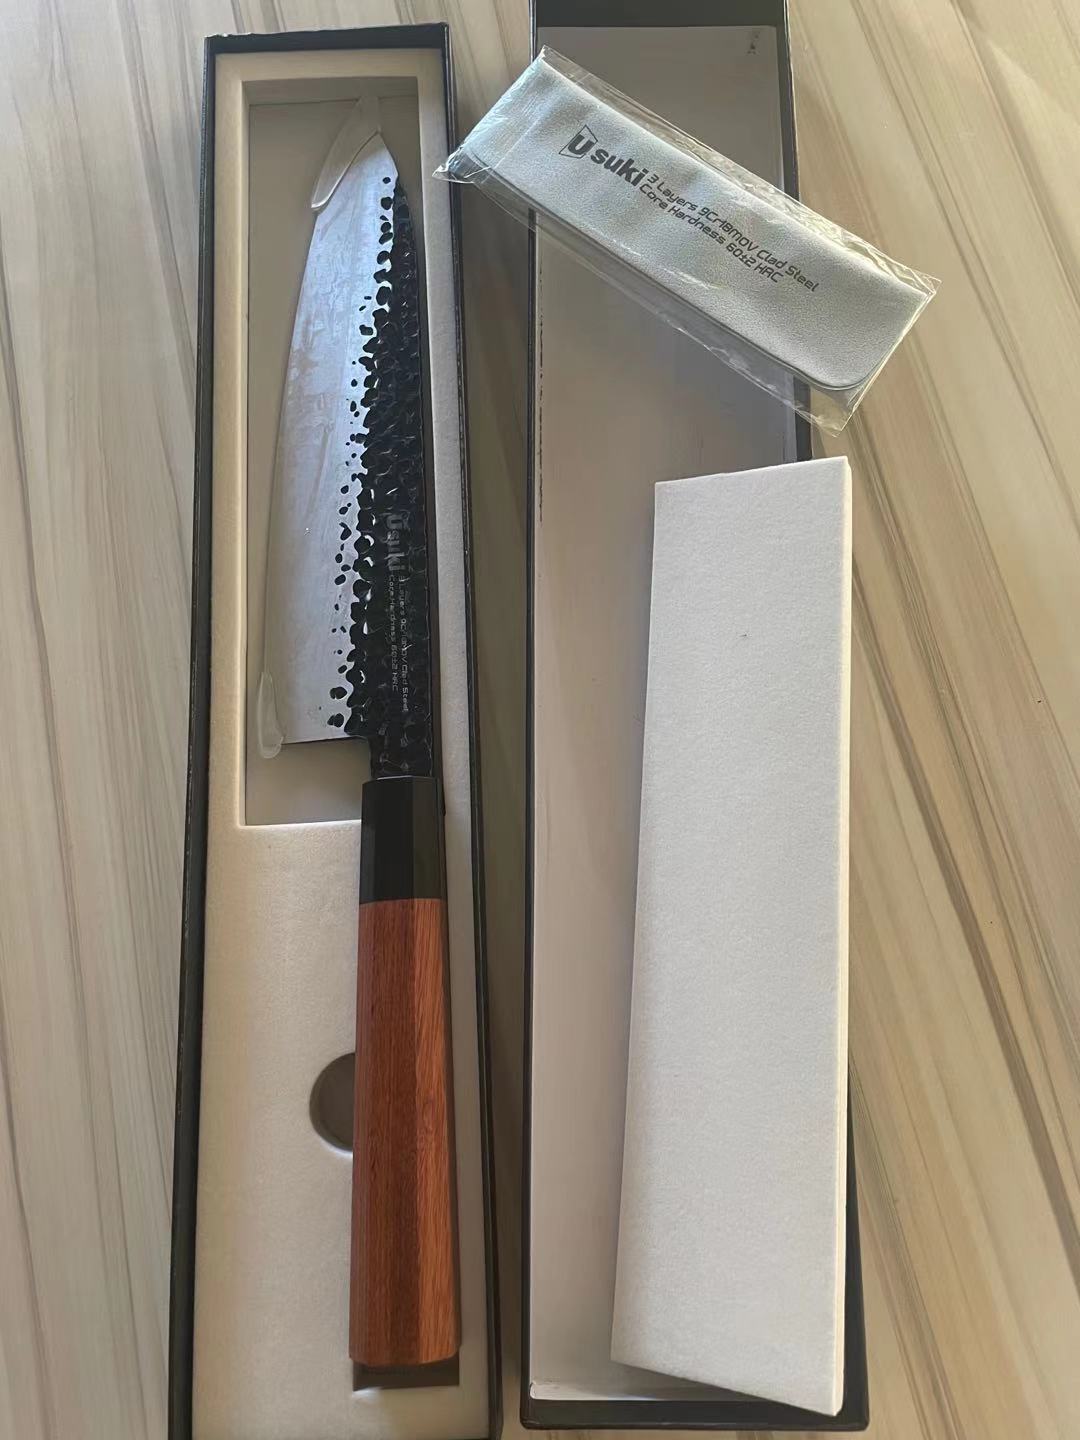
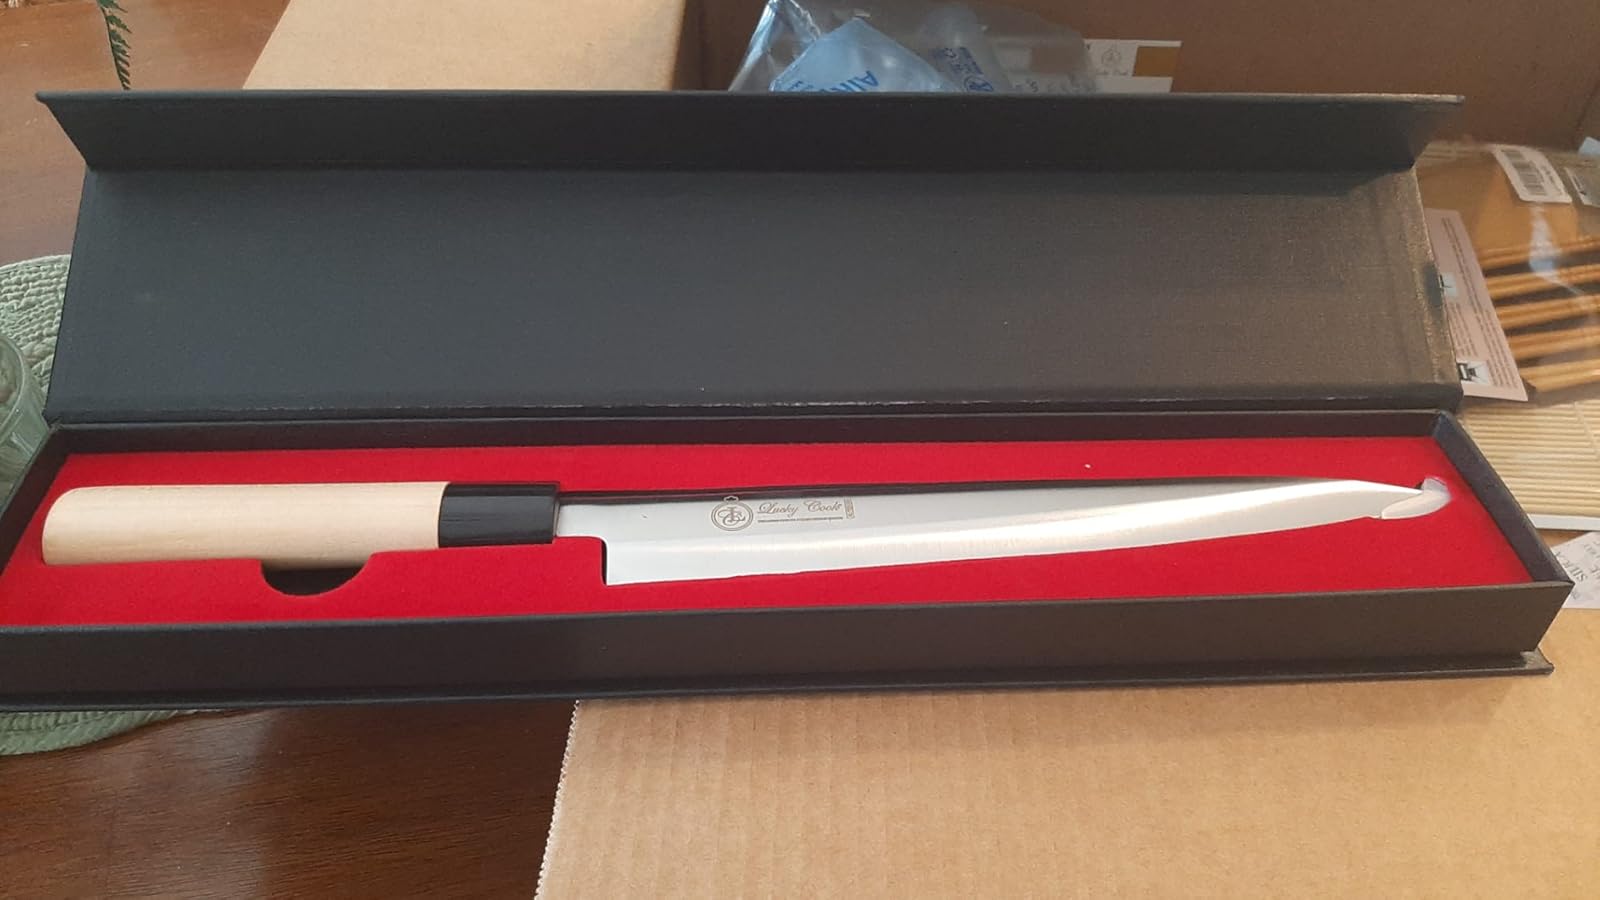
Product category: items_knife
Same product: no